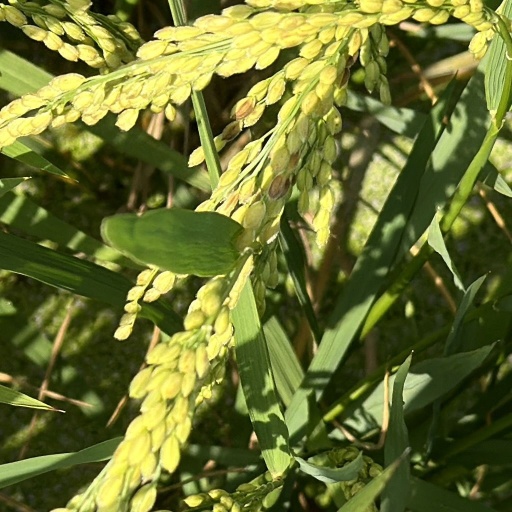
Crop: rice